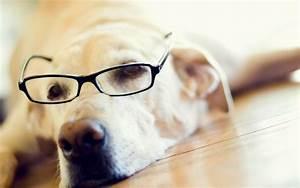
dog